Ryszard Pietruski

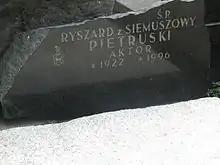
The grave of Richard Pietruski at the Powazki Military Cemetery

Ryszard Pietruski (born 7 October 1922 in Wyszecino near Wejherowo, died 14 September 1996 in Warsaw) was a Polish theatre and film actor.